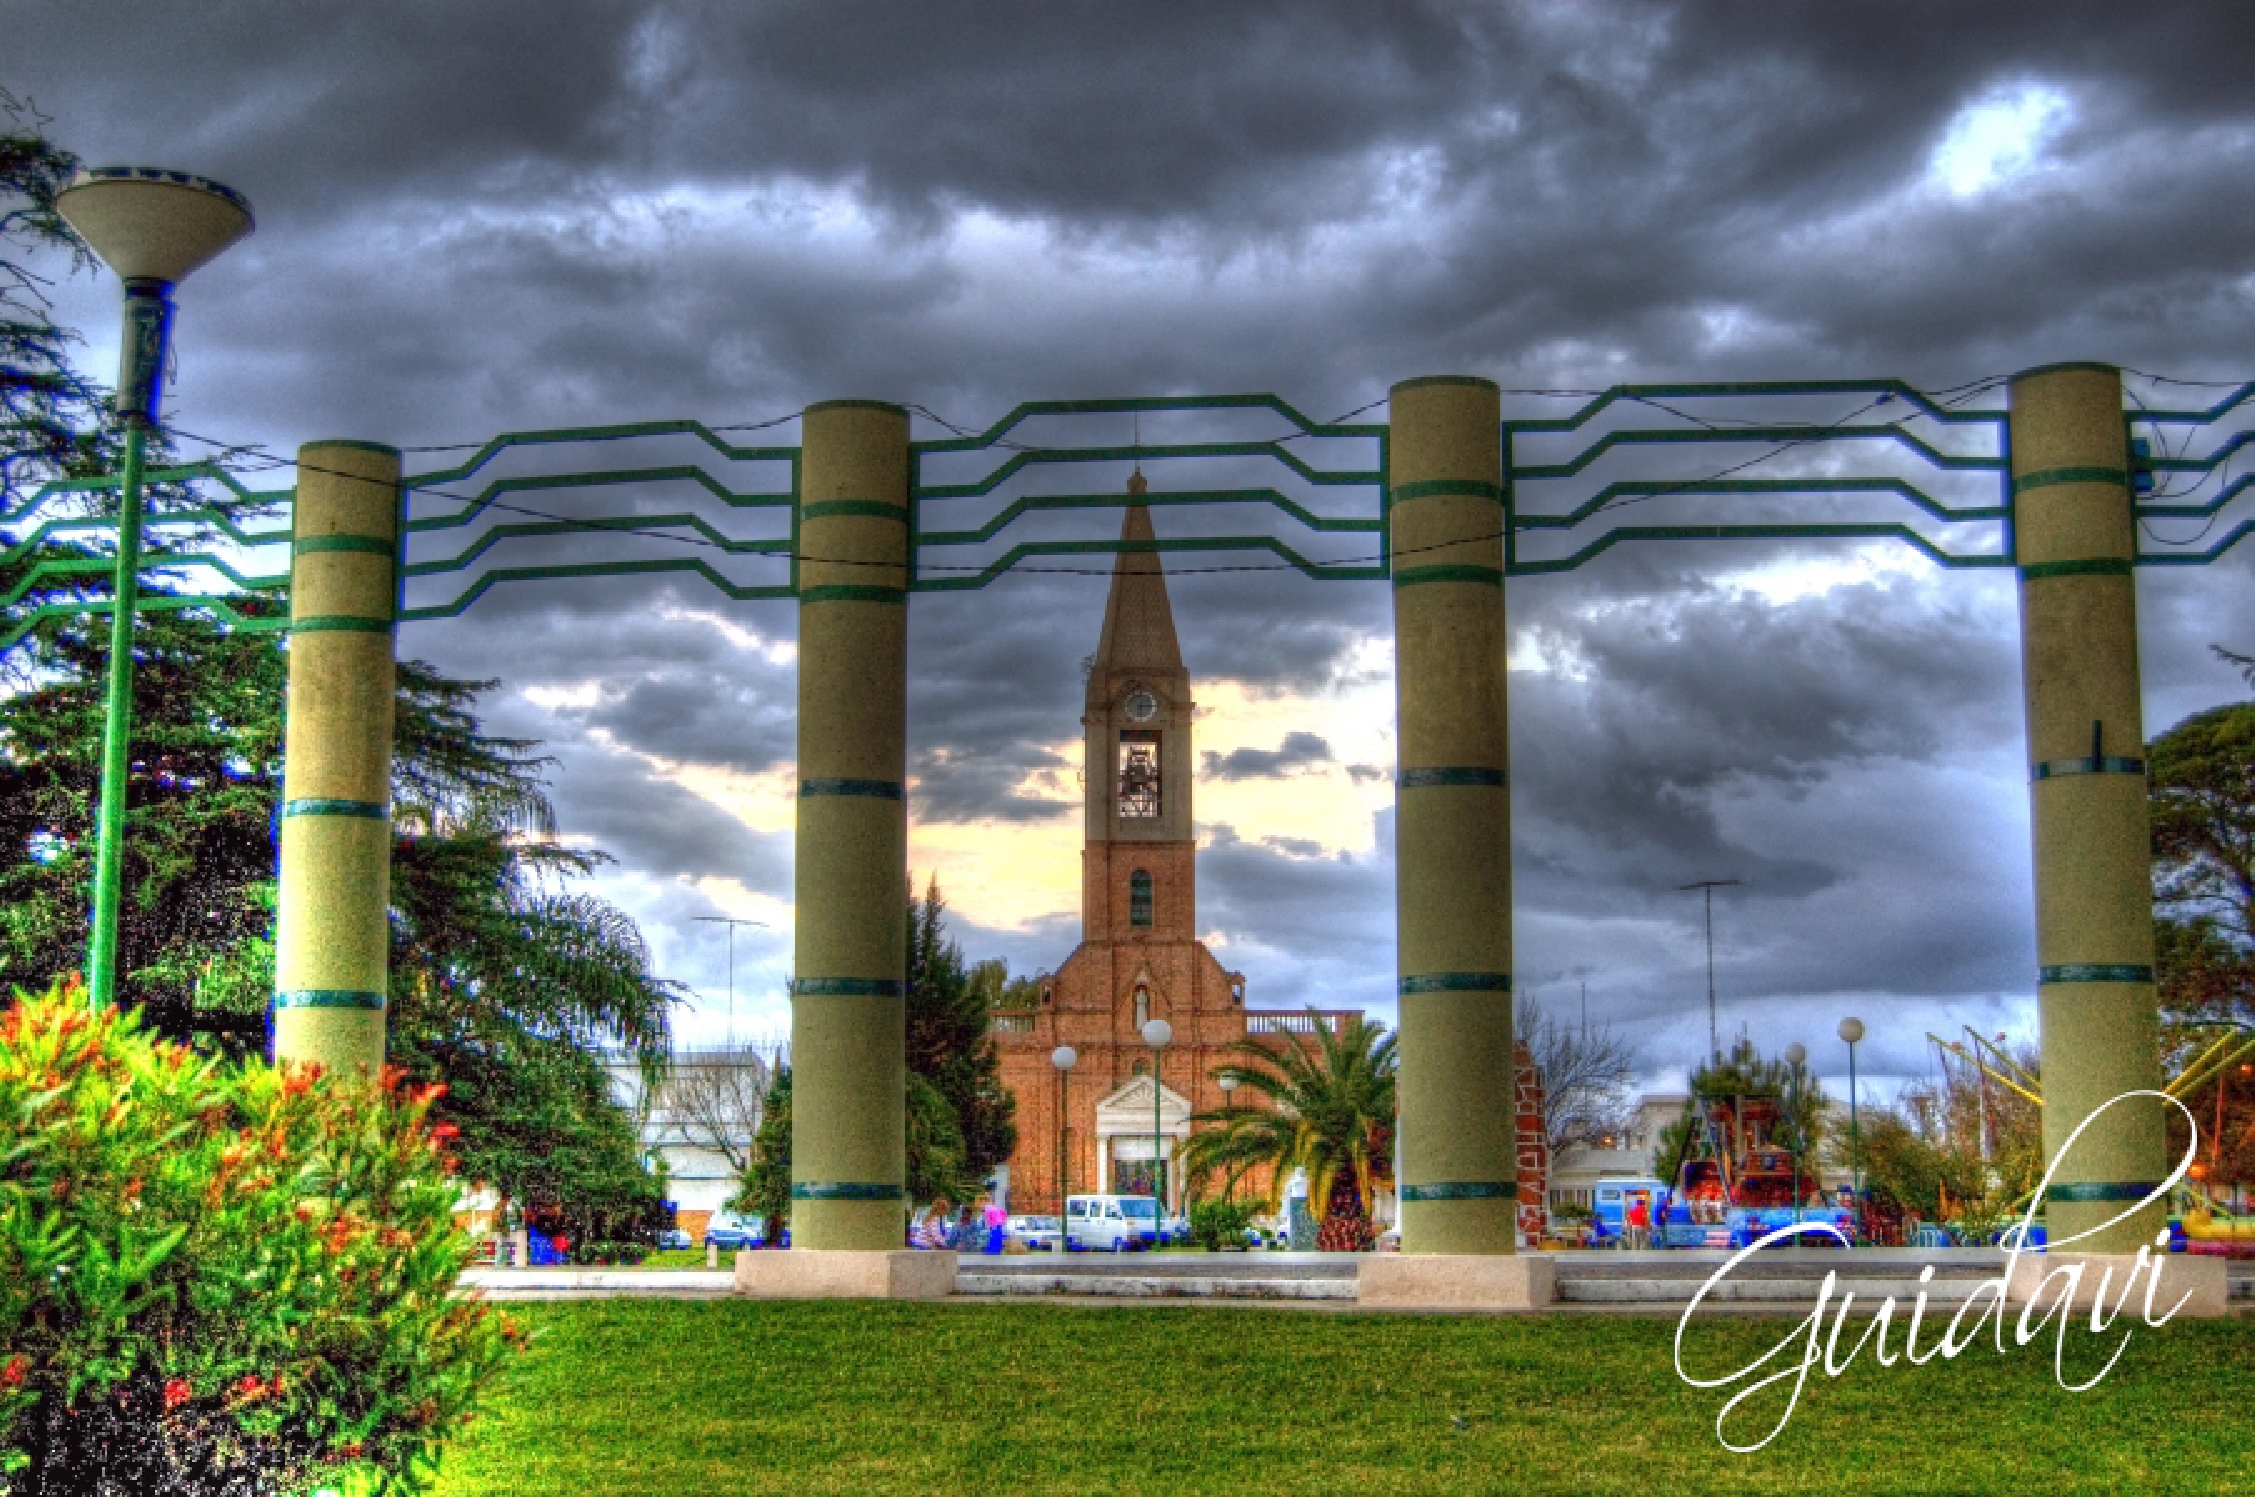
natural, sky, nature, landmark, cloud, tree, architecture, building, grass, atmosphere, metropolitan area, tower, landscape, plant, city, column, meteorological phenomenon, world, leisure, house, tourist attraction